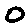
Label: 0